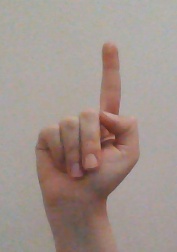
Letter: bb